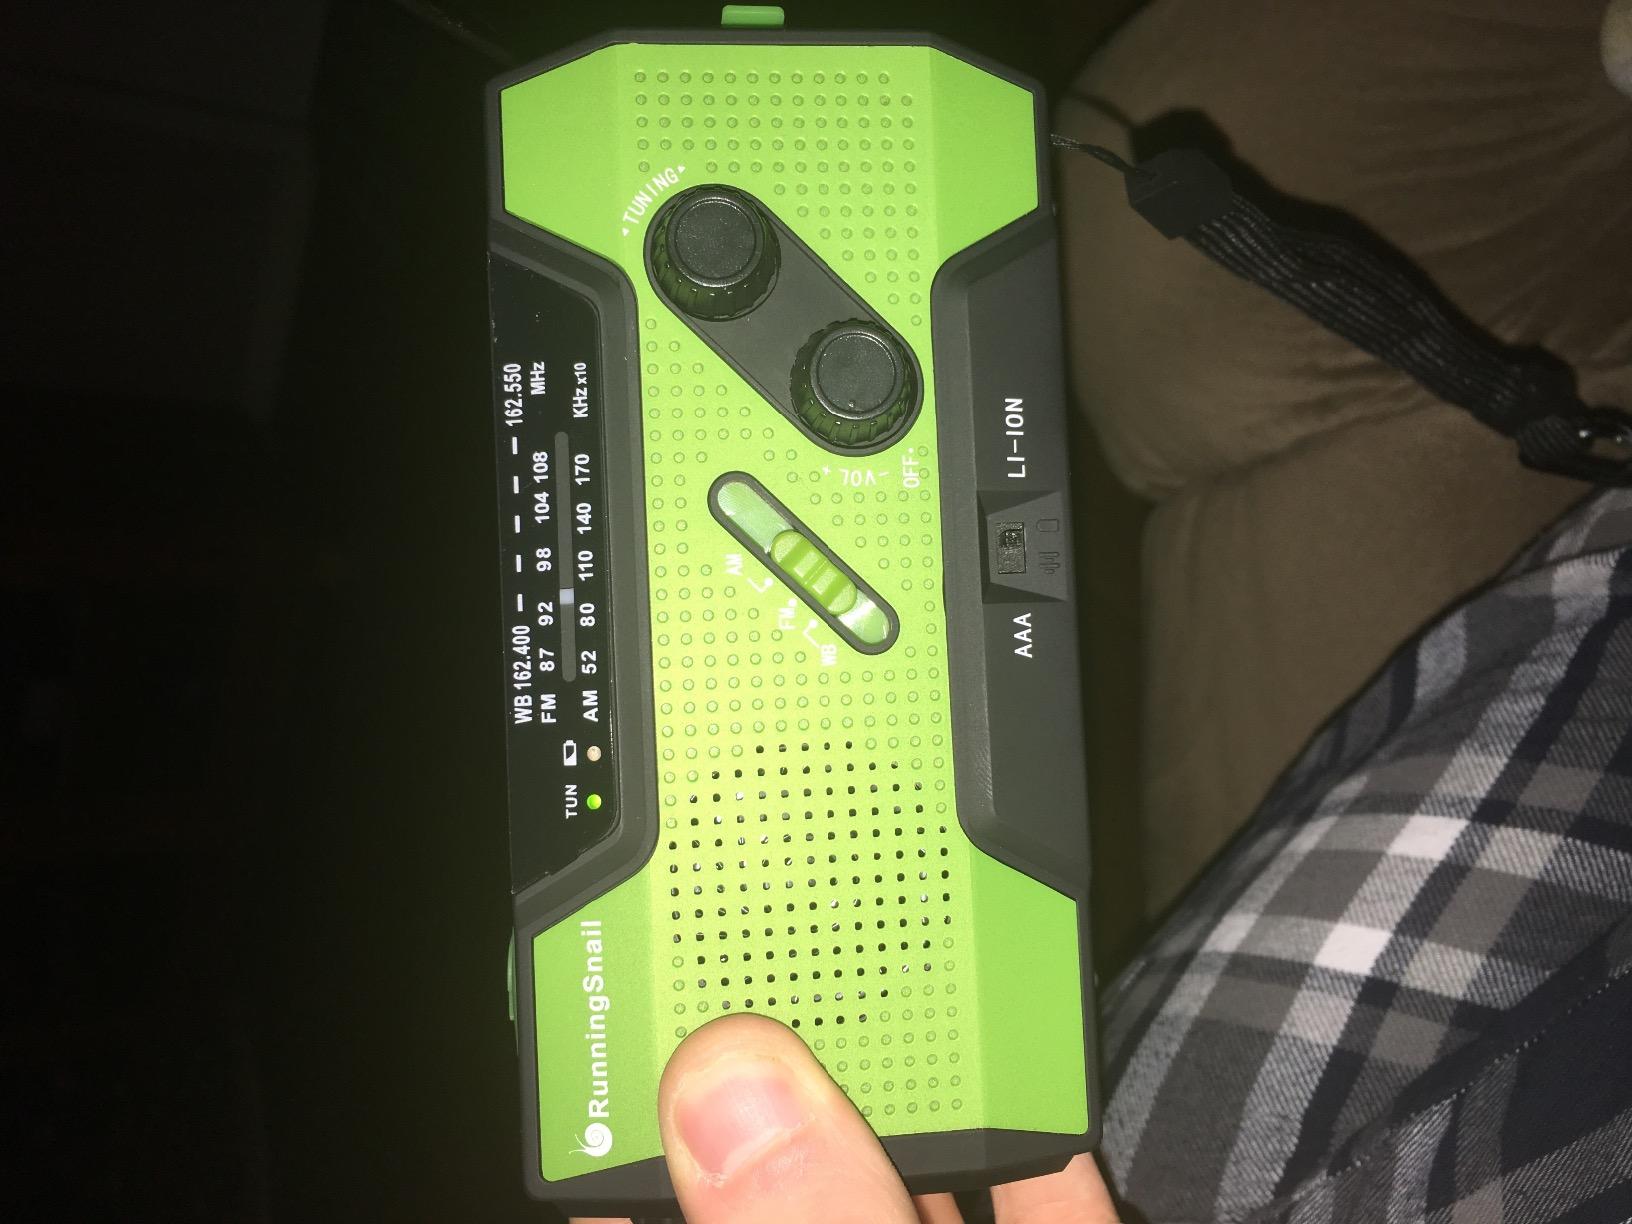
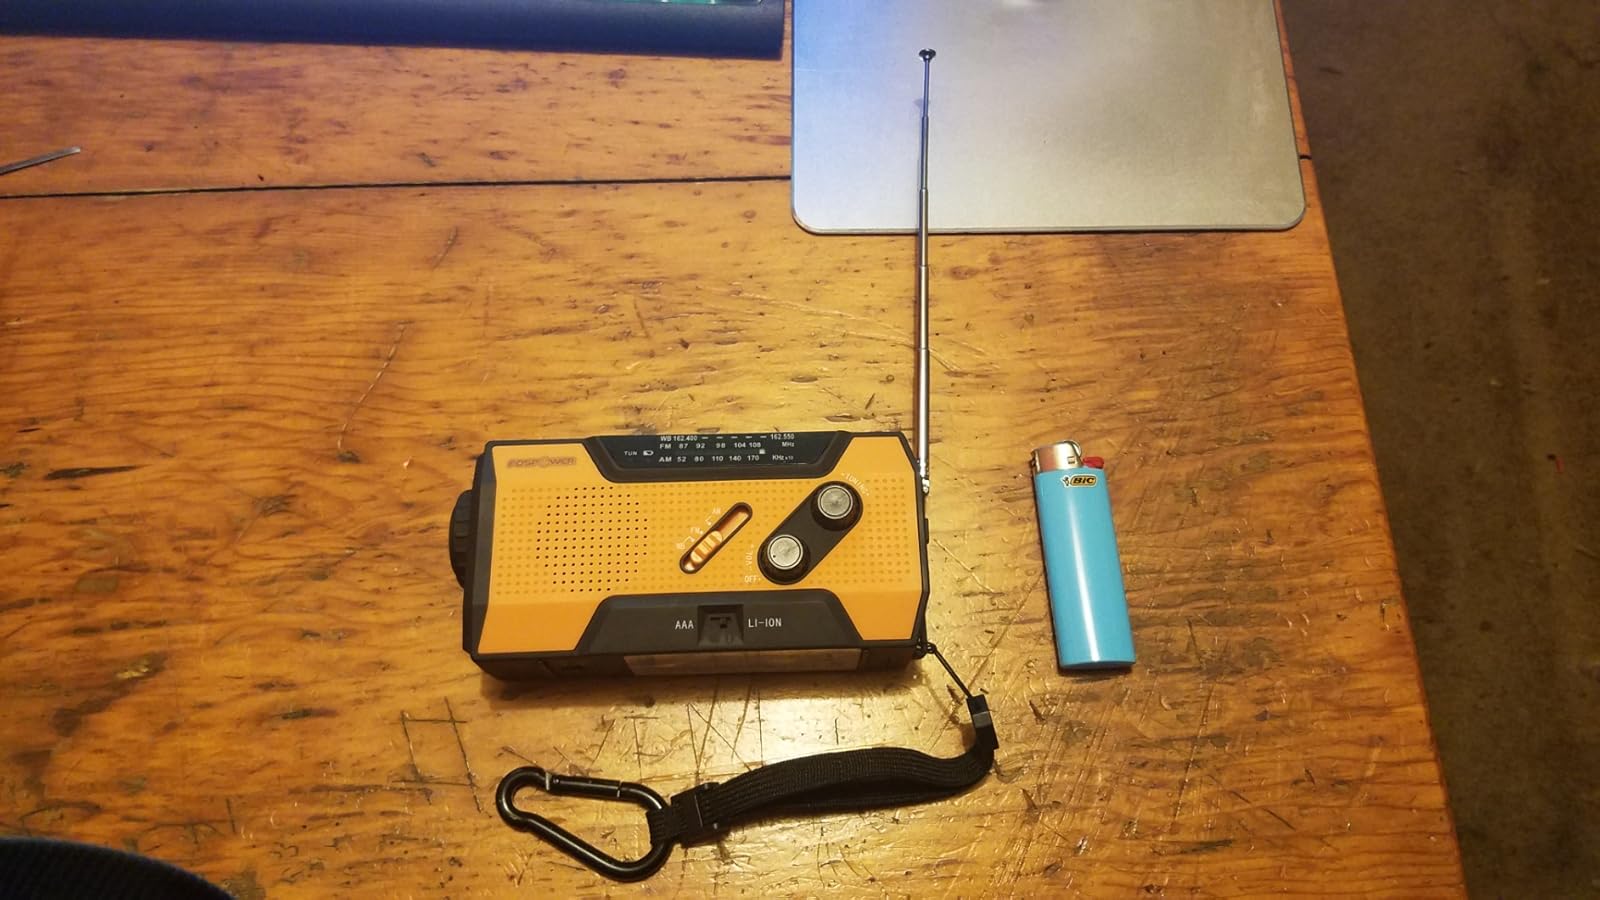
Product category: radio
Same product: no